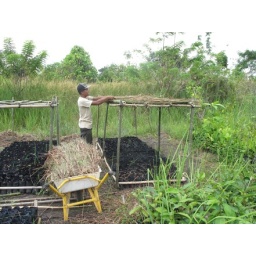
With the help of our workers, we have constructed different beds in the nursery to house our growing seedlings.